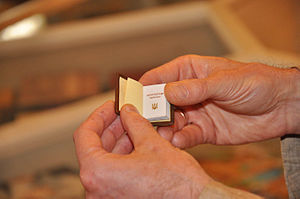
Miniaturebog
En miniaturebog er en ganske lille bog som i opsætning må være tilpasset det lille format og dog være læselig. Hvor lille en sådan bog skal være vurderes forskelligt; den amerikanske forening The Miniature Book Society sætter grænsen ved 3 x 3 x 3 tommer.